Console steel guitar

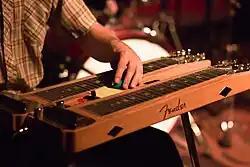
Fender Dual 8 Professional Lap Steel (around 1952)

The console steel guitar is any type of electric steel guitar that is built in a frame supported by legs. It may be a lap steel or a pedal steel. Console steel guitars are typically heavier instruments that have multiple necks and/or more than six strings per neck and are therefore not manageable on the player's lap. This type of instrument was created when players in the late 1940s needed to play in different keys and with different chords than the lap steel afforded. To do this, they added additional necks (each tuned differently with additional strings) to a lap steel. The player could then easily switch to a different neck on the same instrument, but this made the instrument so heavy and cumbersome that it could not be easily held on the lap. Trying to solve the problem with multiple necks led to the invention of the pedal steel guitar in the 1950s.